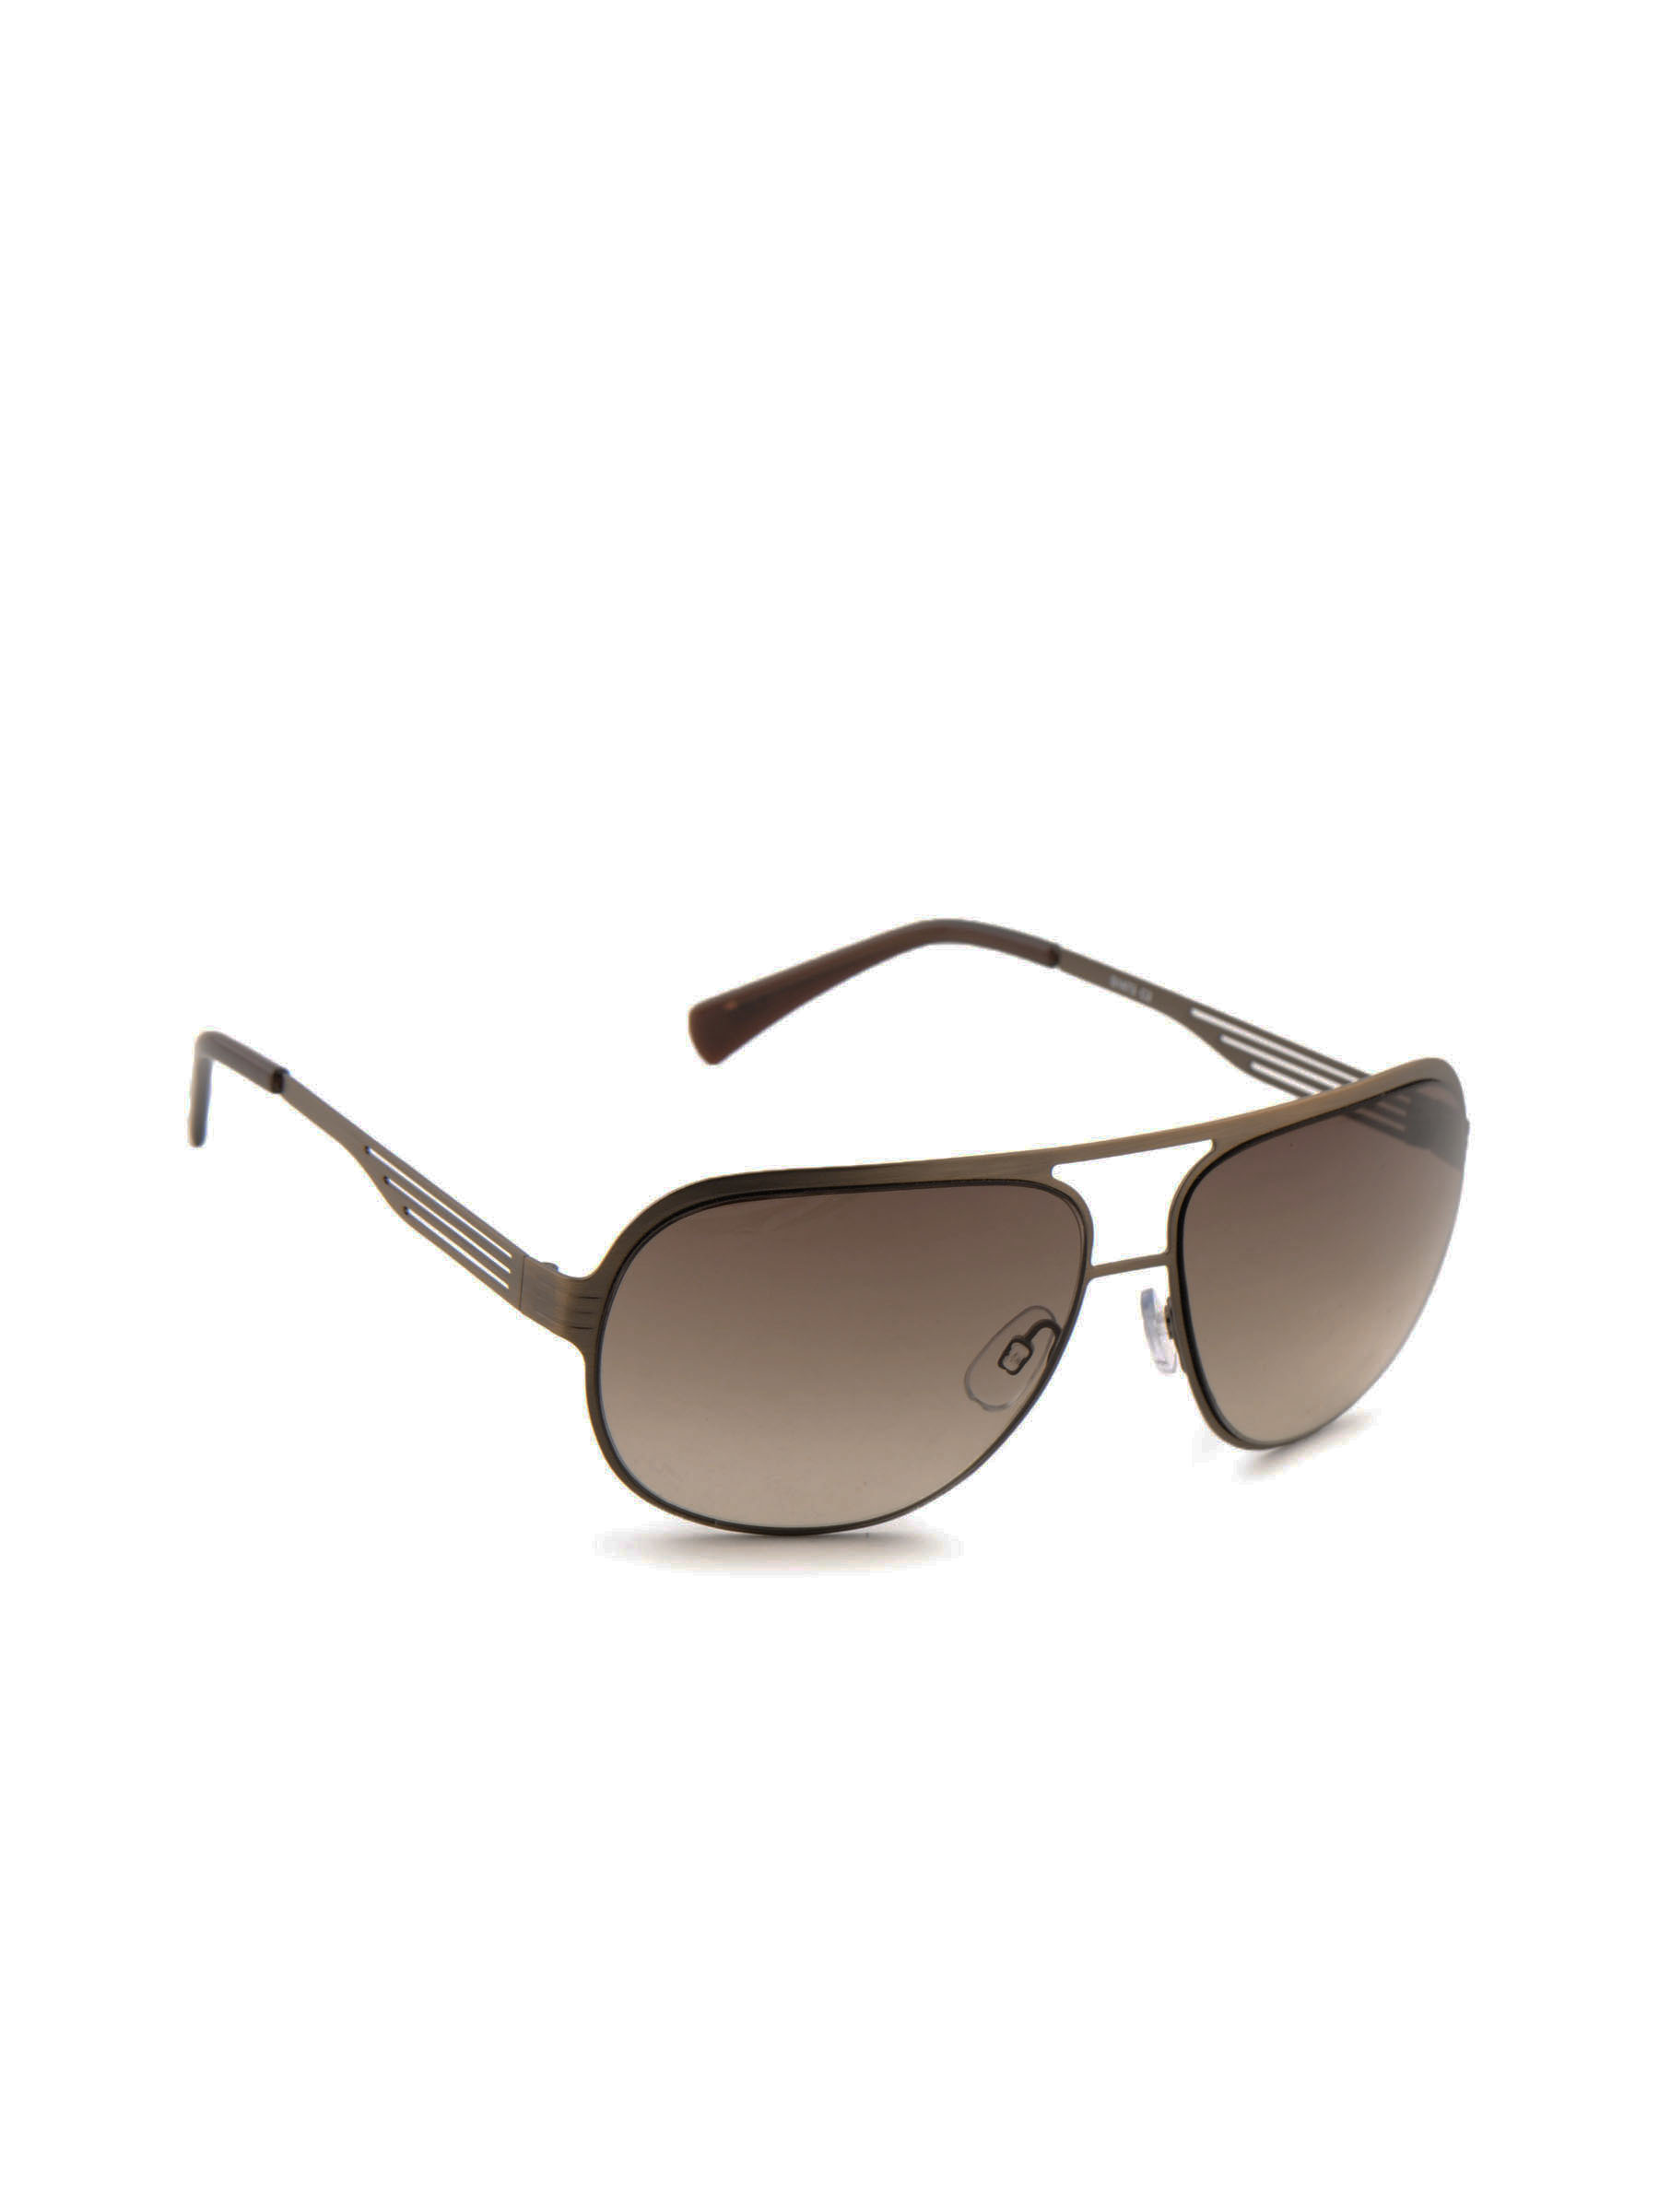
Idee Men Funky Eyewear Brown Sunglasses
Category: Accessories / Eyewear / Sunglasses
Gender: Men
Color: Brown
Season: Winter 2016
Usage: Casual